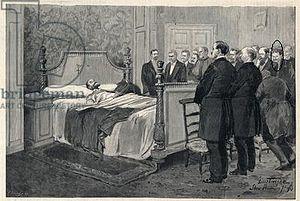
Paul Bourget, né le 2 septembre 1852 à Amiens et mort le 25 décembre 1935 à Paris, est un écrivain et essayiste français, membre de l'Académie française.